Nadhaswaram (TV series)

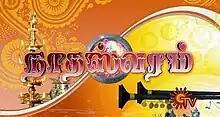

Nadhaswaram is a Tamil soap opera that aired on Sun TV from 2010 to 2015.